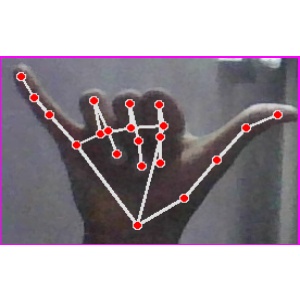
अक्षर: य